Johann Franck

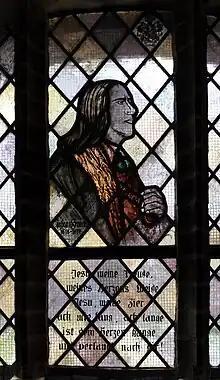
Artistic representation of Franck on a window at the Paul-Gerhardt-Kirche in Lübben.

Franck was born in Guben, Margraviate of Lower Lusatia. After visiting the Latin school in Guben, he attended schools in Cottbus and Stettin, as well as the gymnasium in Thorn (Toruń). After studying law at the University of Königsberg, he became a councilor in his native town, later becoming its mayor and a member of the Landtag of Lower Lusatia. He died in Guben.